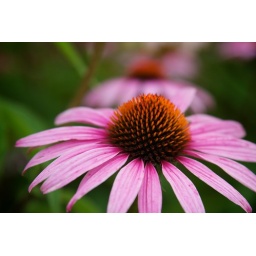
A beautiful pink flower at a winery in Ontario.